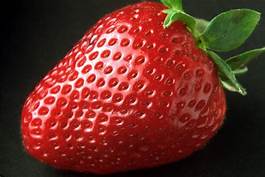
Label: Strawberry